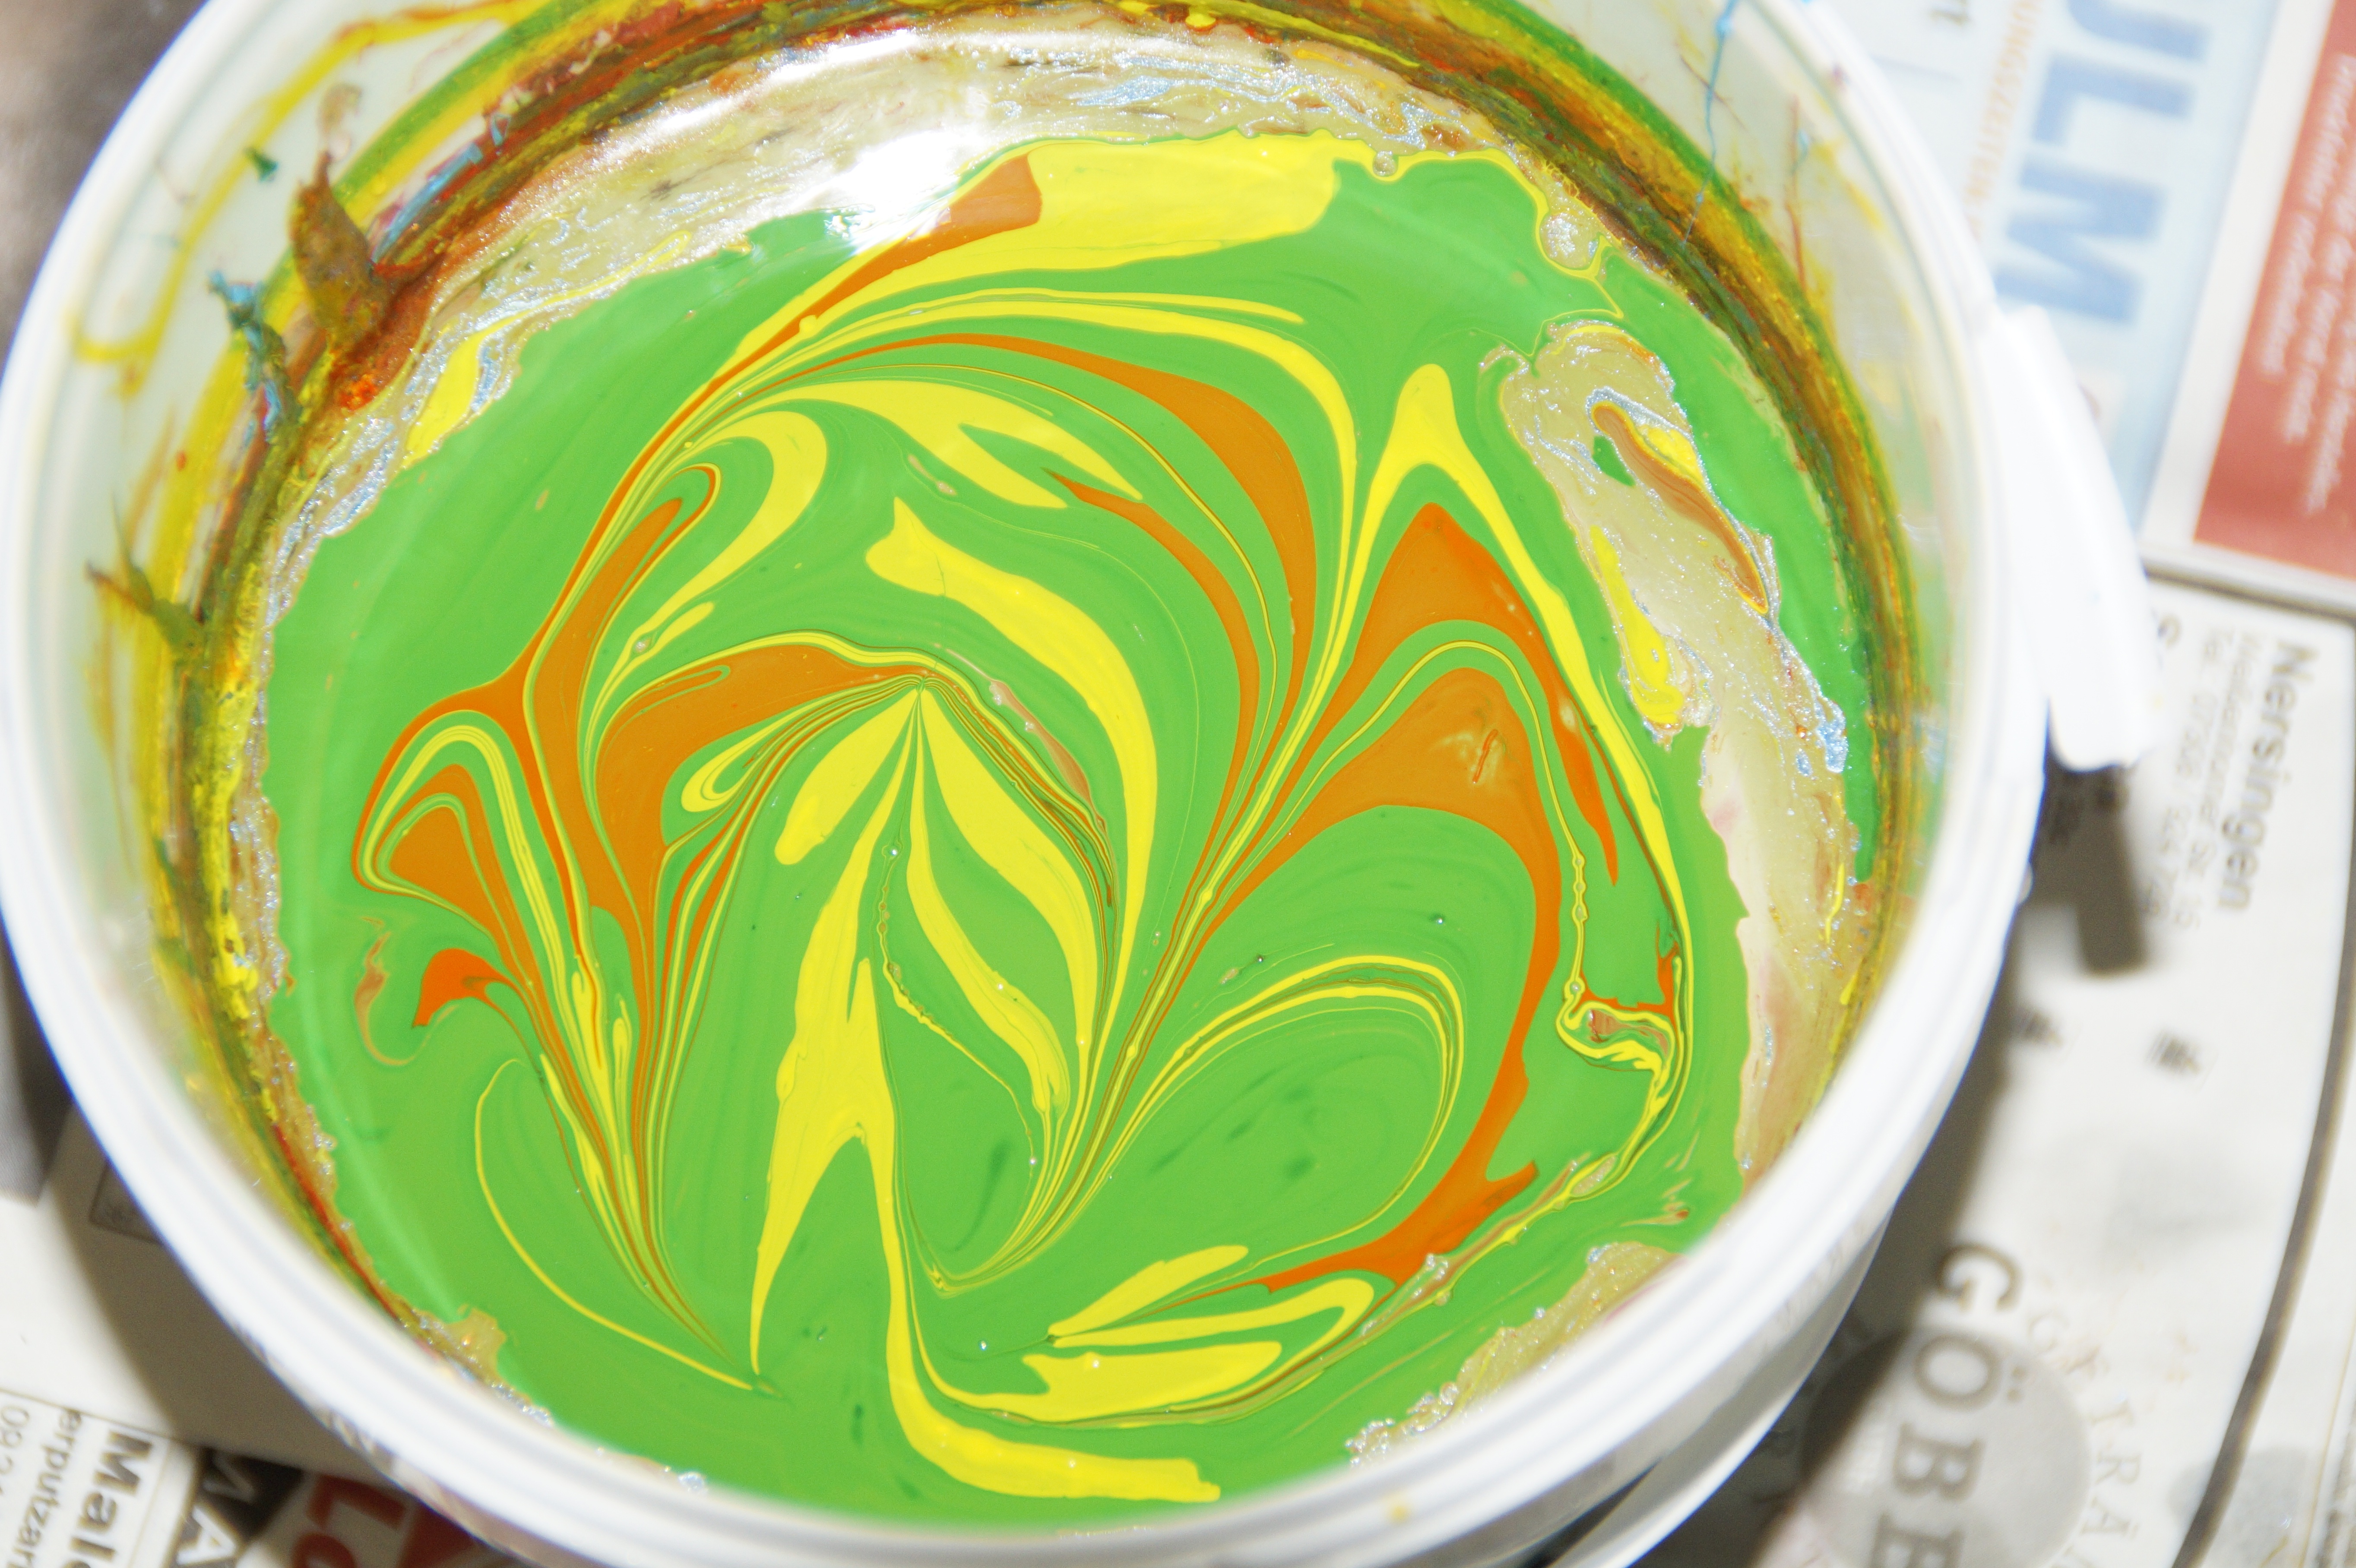
flower, glass, food, green, produce, color, child, drink, colorful, bucket, art, children, easter eggs, marbling, mottle, dye easter eggs